Crop factor

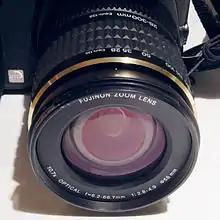
Some manufacturers provide both the real focal length and the 35 mm equivalent focal length

Smaller, non-DSLR, consumer cameras, typically referred to as point-and-shoot cameras, can also be characterized as having a crop factor or FLM relative to 35 mm format, even though they do not use interchangeable lenses or lenses designed for a different format. For example, the so-called "1/1.8-inch" format with a 9 mm sensor diagonal has a crop factor of almost 5 relative to the 43.3 mm diagonal of 35 mm film. Therefore, these cameras are equipped with lenses that are about one-fifth of the focal lengths that would be typical on a 35 mm point-and-shoot film camera. In most cases, manufacturers label their cameras and lenses with their actual focal lengths, but in some cases they have chosen to instead multiply by the crop factor (focal length multiplier) and label the 35 mm equivalent focal length. Reviewers also sometimes use the 35 mm-equivalent focal length as a way to characterize the field of view of a range of cameras in common terms.